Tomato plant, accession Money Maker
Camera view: bottom (45 deg); turntable rotation: 300 degrees
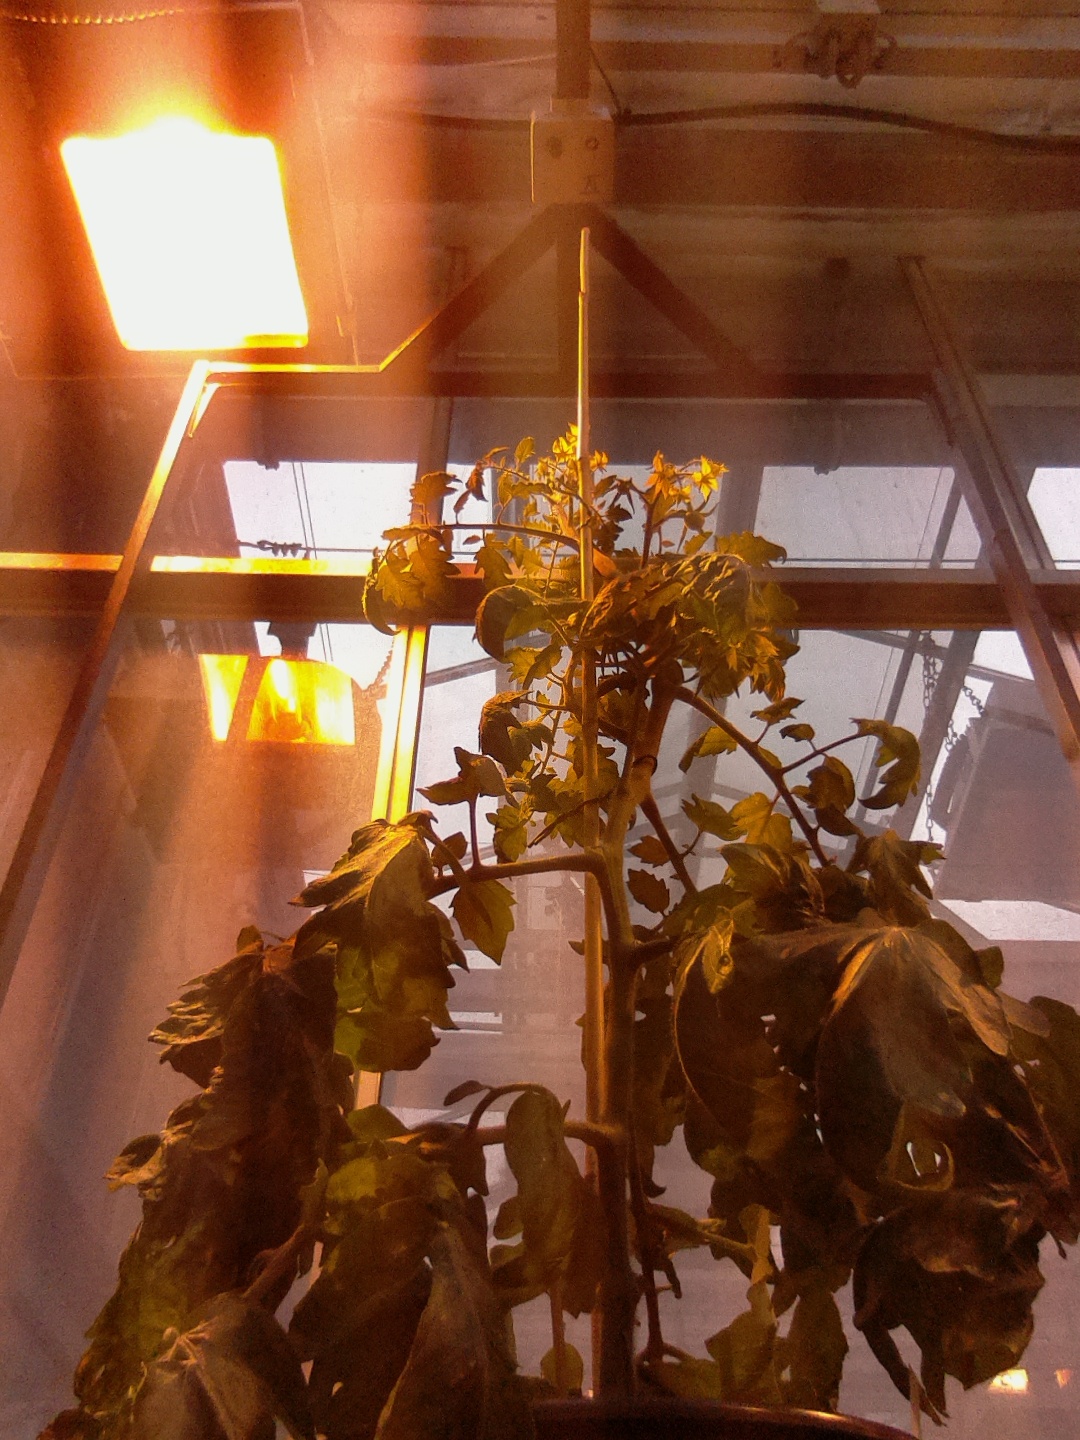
BBCH growth stage 70: Fruits at the main stem or branches visibles